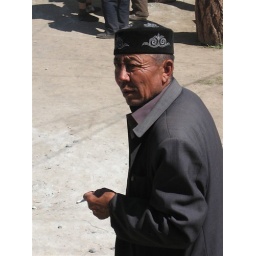
this guy's hat flew off in a bus 20 minutes after this picture